LauncherOne

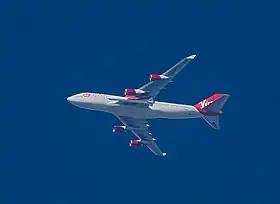
"Cosmic Girl" carrying LauncherOne during the first successful flight in January 2021.

The maiden flight of LauncherOne took place on 25 May 2020. The flight failed a few seconds after the ignition of the rocket due to a premature shutdown of the first stage engine, caused by a break in a propellant feed line, and the rocket did not reach space. The launch failure was attributed to a failure of a high-pressure liquid oxygen fuel line in the NewtonThree engine. Due to the failure, oxygen was no longer supplied to the engine and the flight was terminated. The issue with the fuel line was addressed by strengthening the broken components.